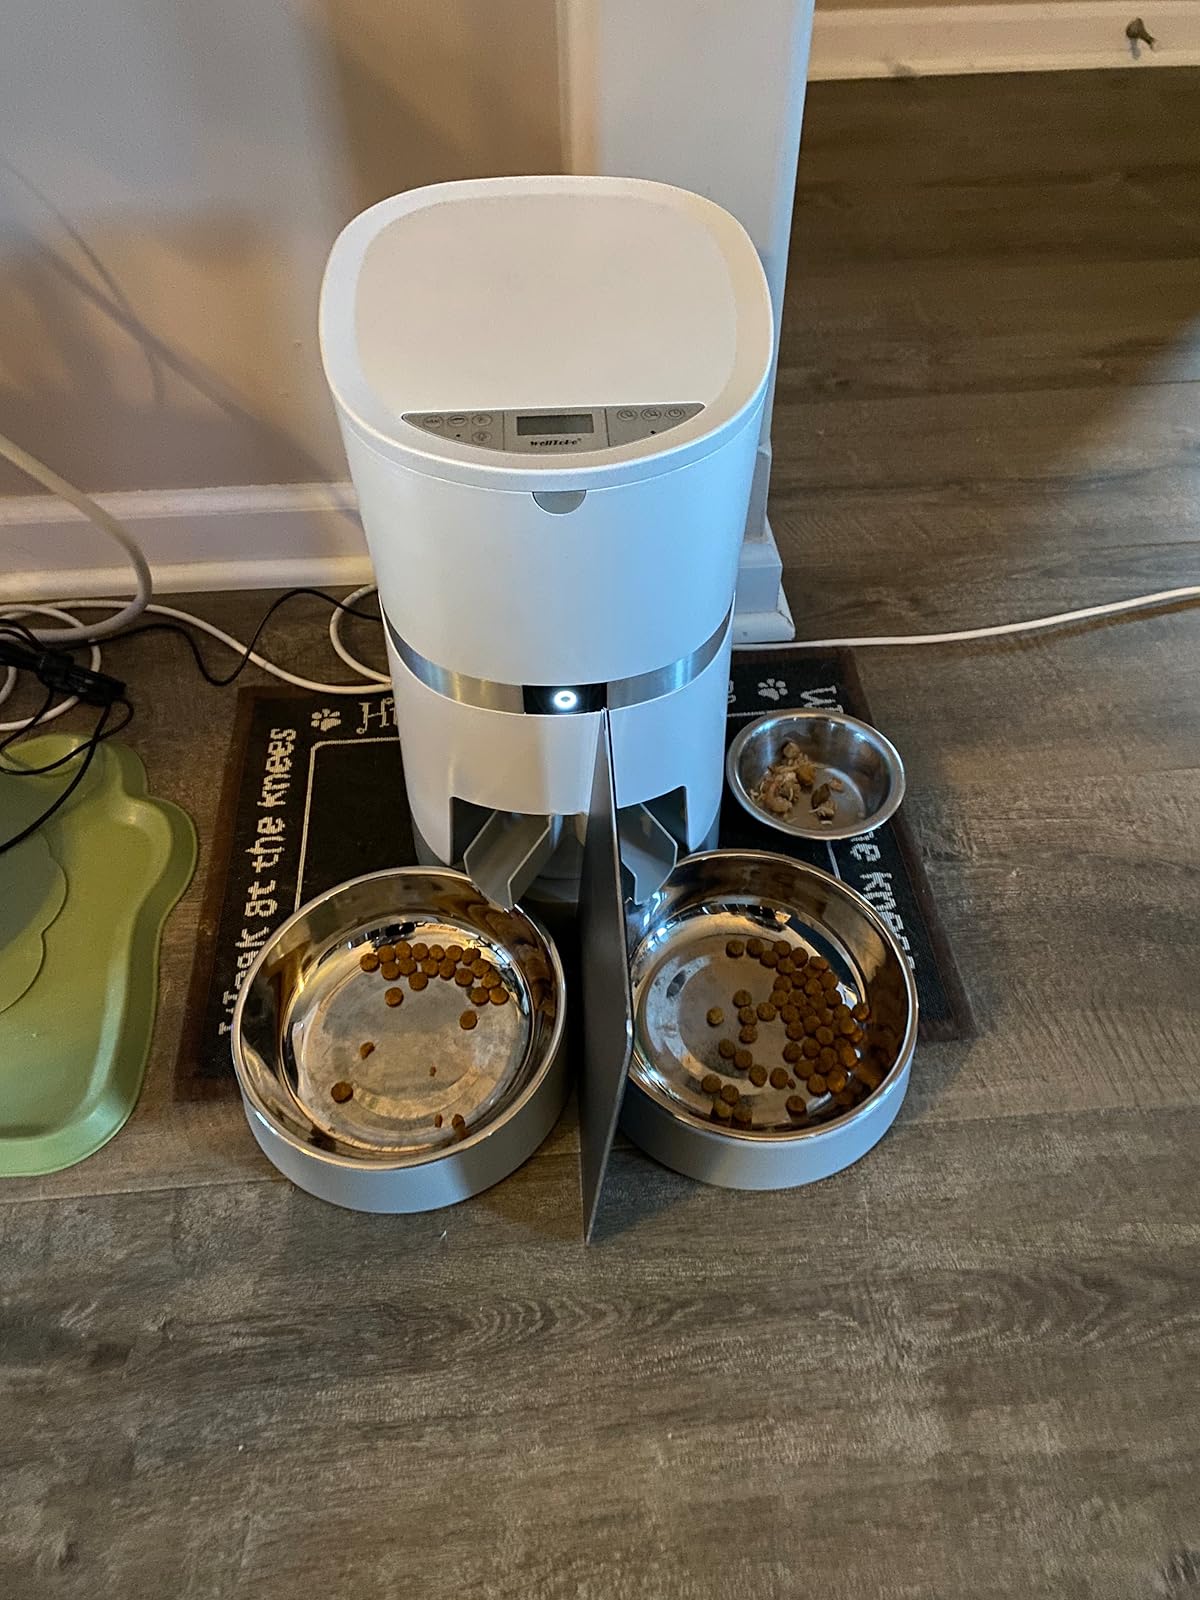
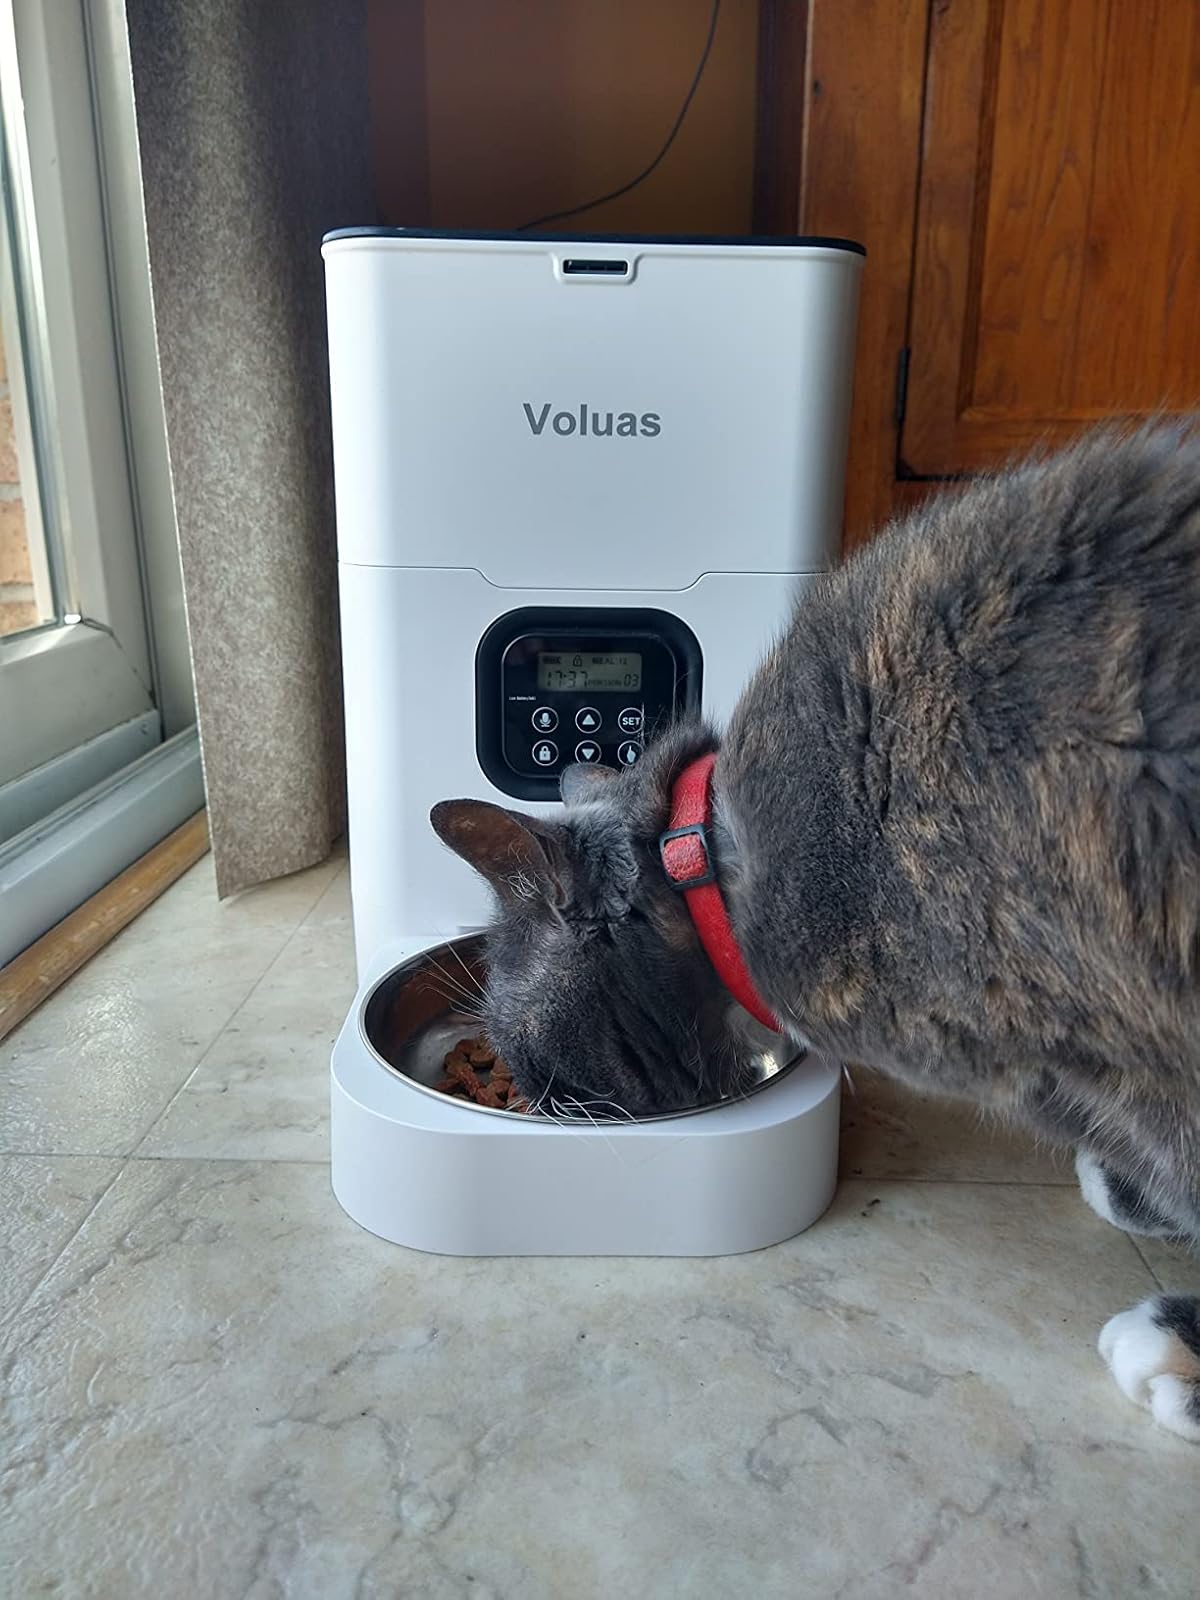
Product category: items_feeder
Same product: no